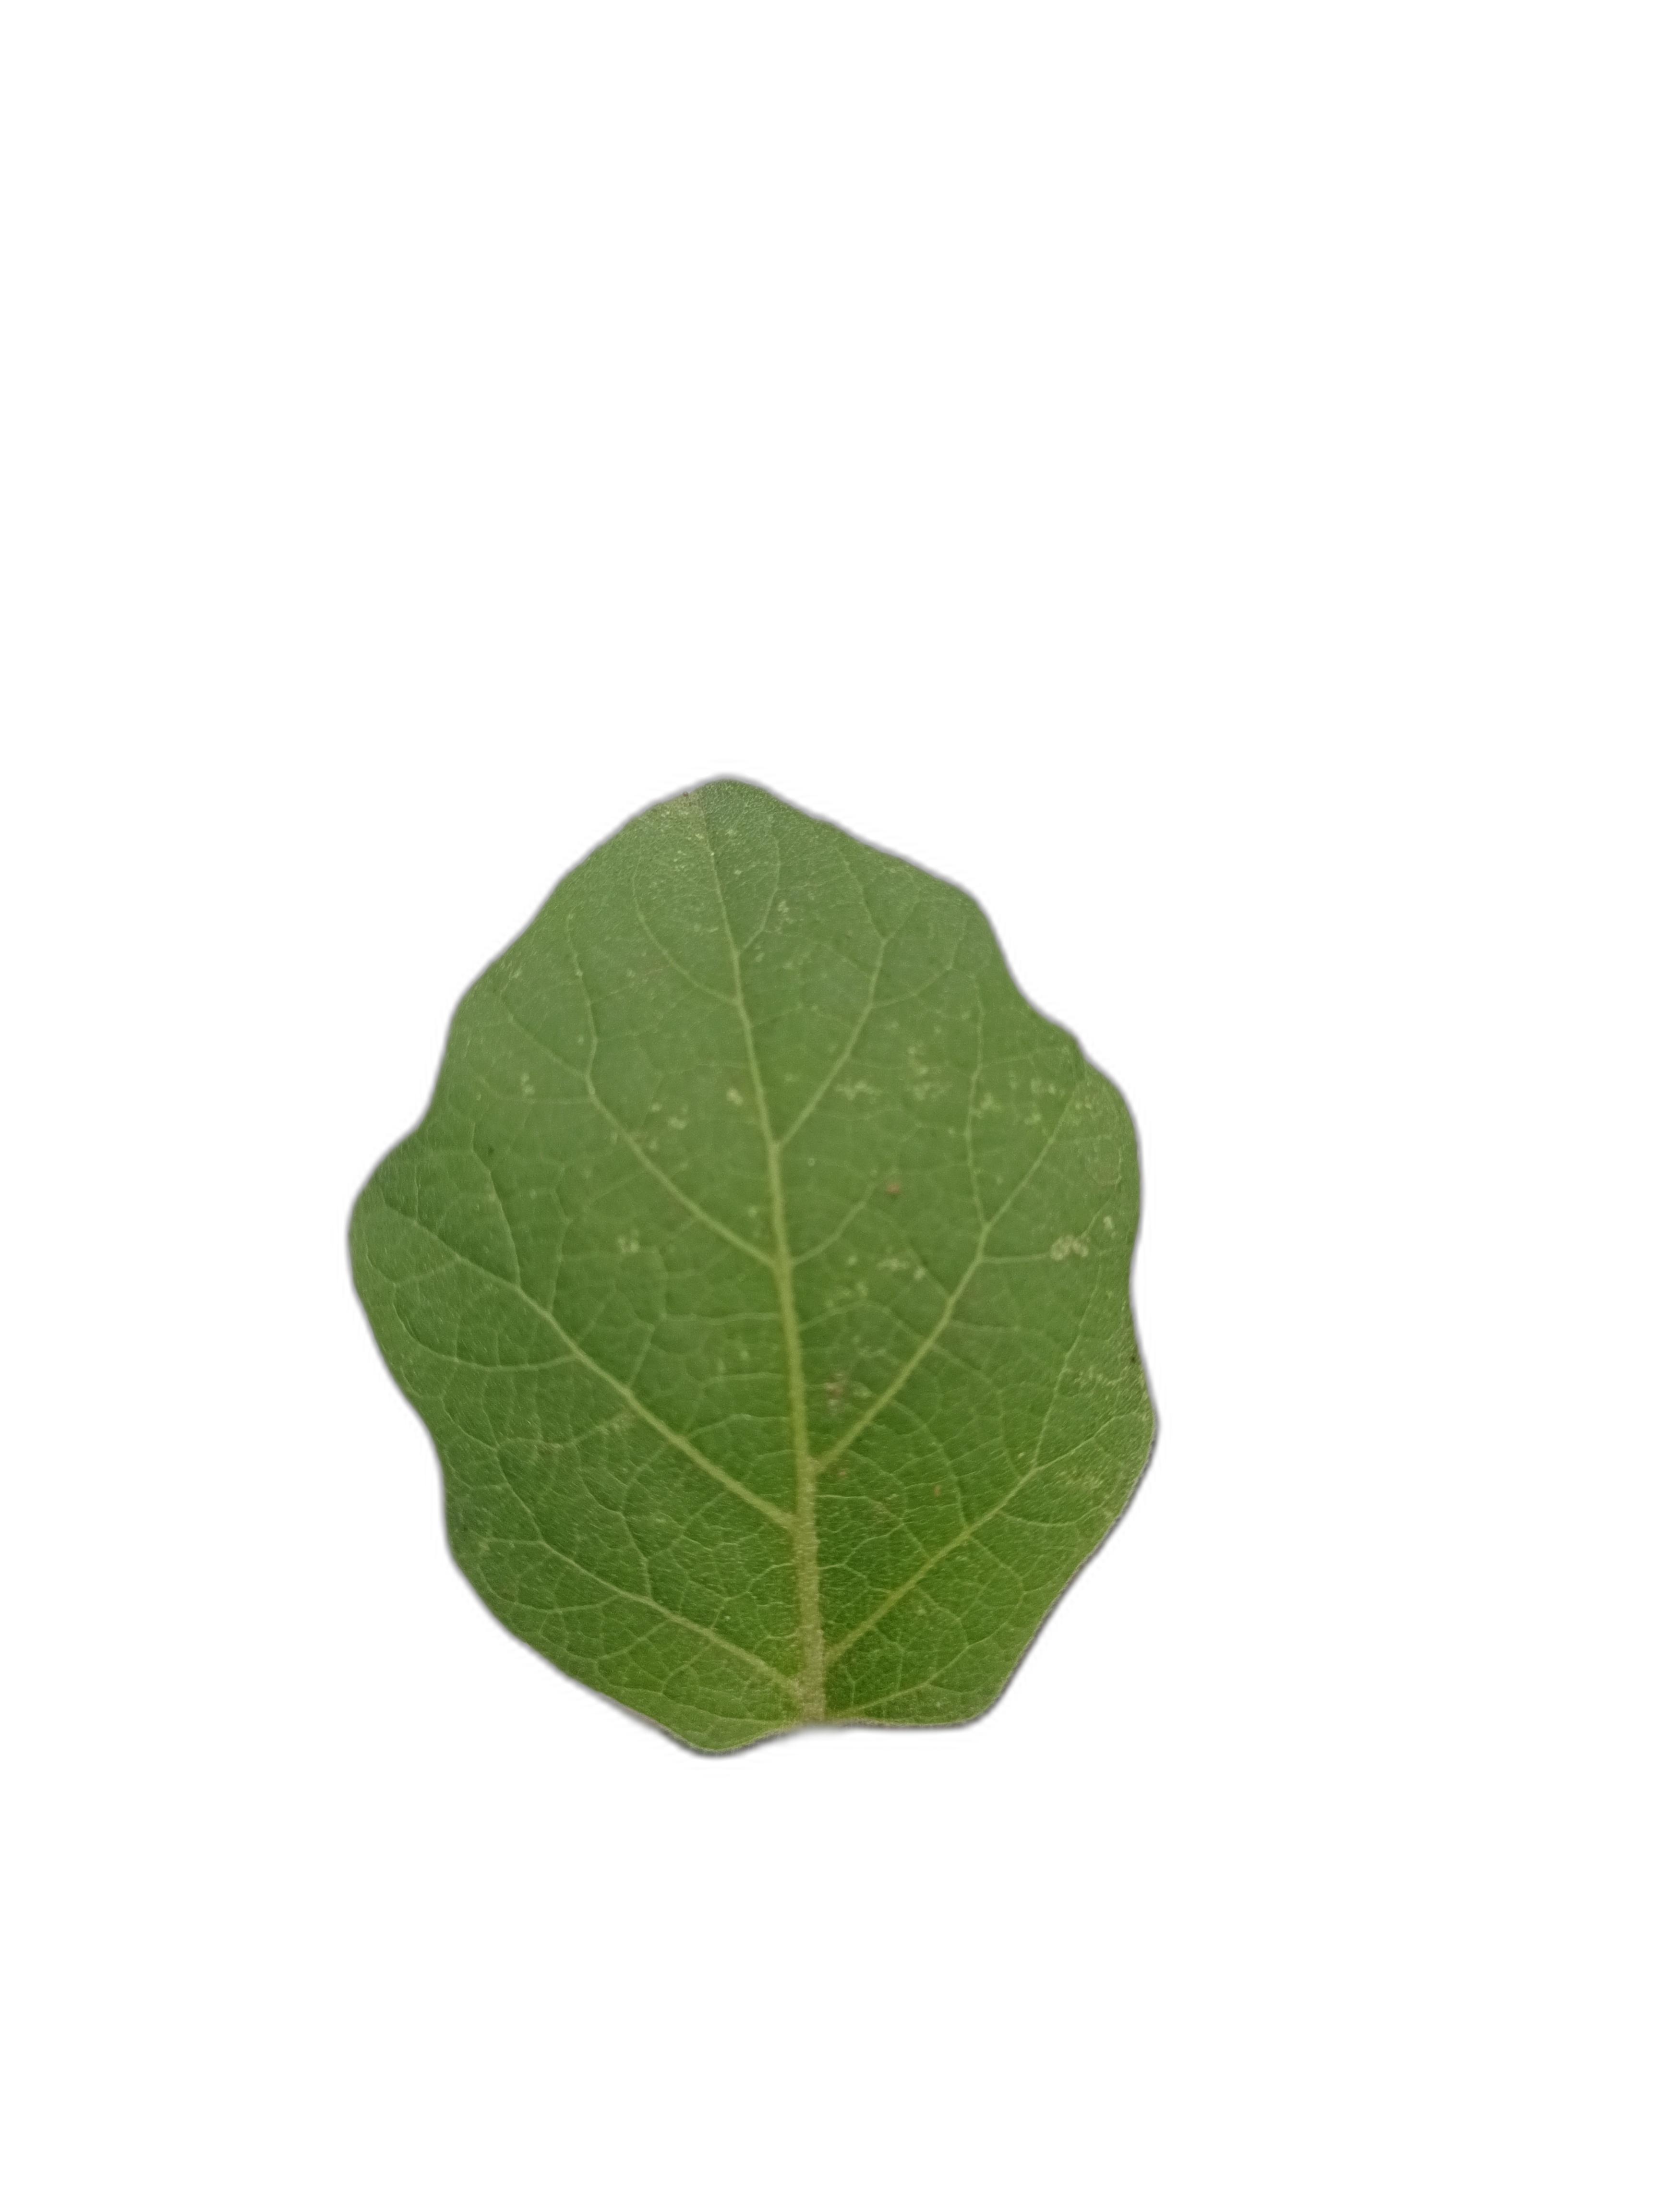
Label: Healthy Leaf